Greco-Buddhist art

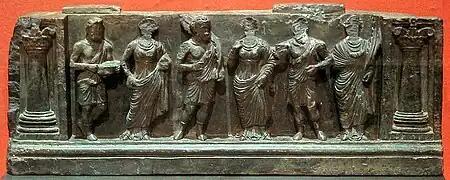
Gandhara frieze with devotees, holding plantain leaves, in purely Hellenistic style, inside Corinthian columns, 1st-2nd century AD. Buner, Swat, Pakistan. Victoria and Albert Museum.

These figures, also known as "apsarases" were extensively adopted in Buddhist art, especially throughout East Asia, in forms derivative to the Greco-Buddhist representation. The progressive evolution of the style can be seen in the art of Qizil and Dunhuang. It is unclear however if the concept of the flying cupids was brought to India from the West, of if it had an independent Indian origin, although Boardman considers it a Classical contribution: "Another Classical motif we found in India is the pair of hovering winged figures, generally called apsaras." (Boardman)